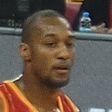
Age: 27